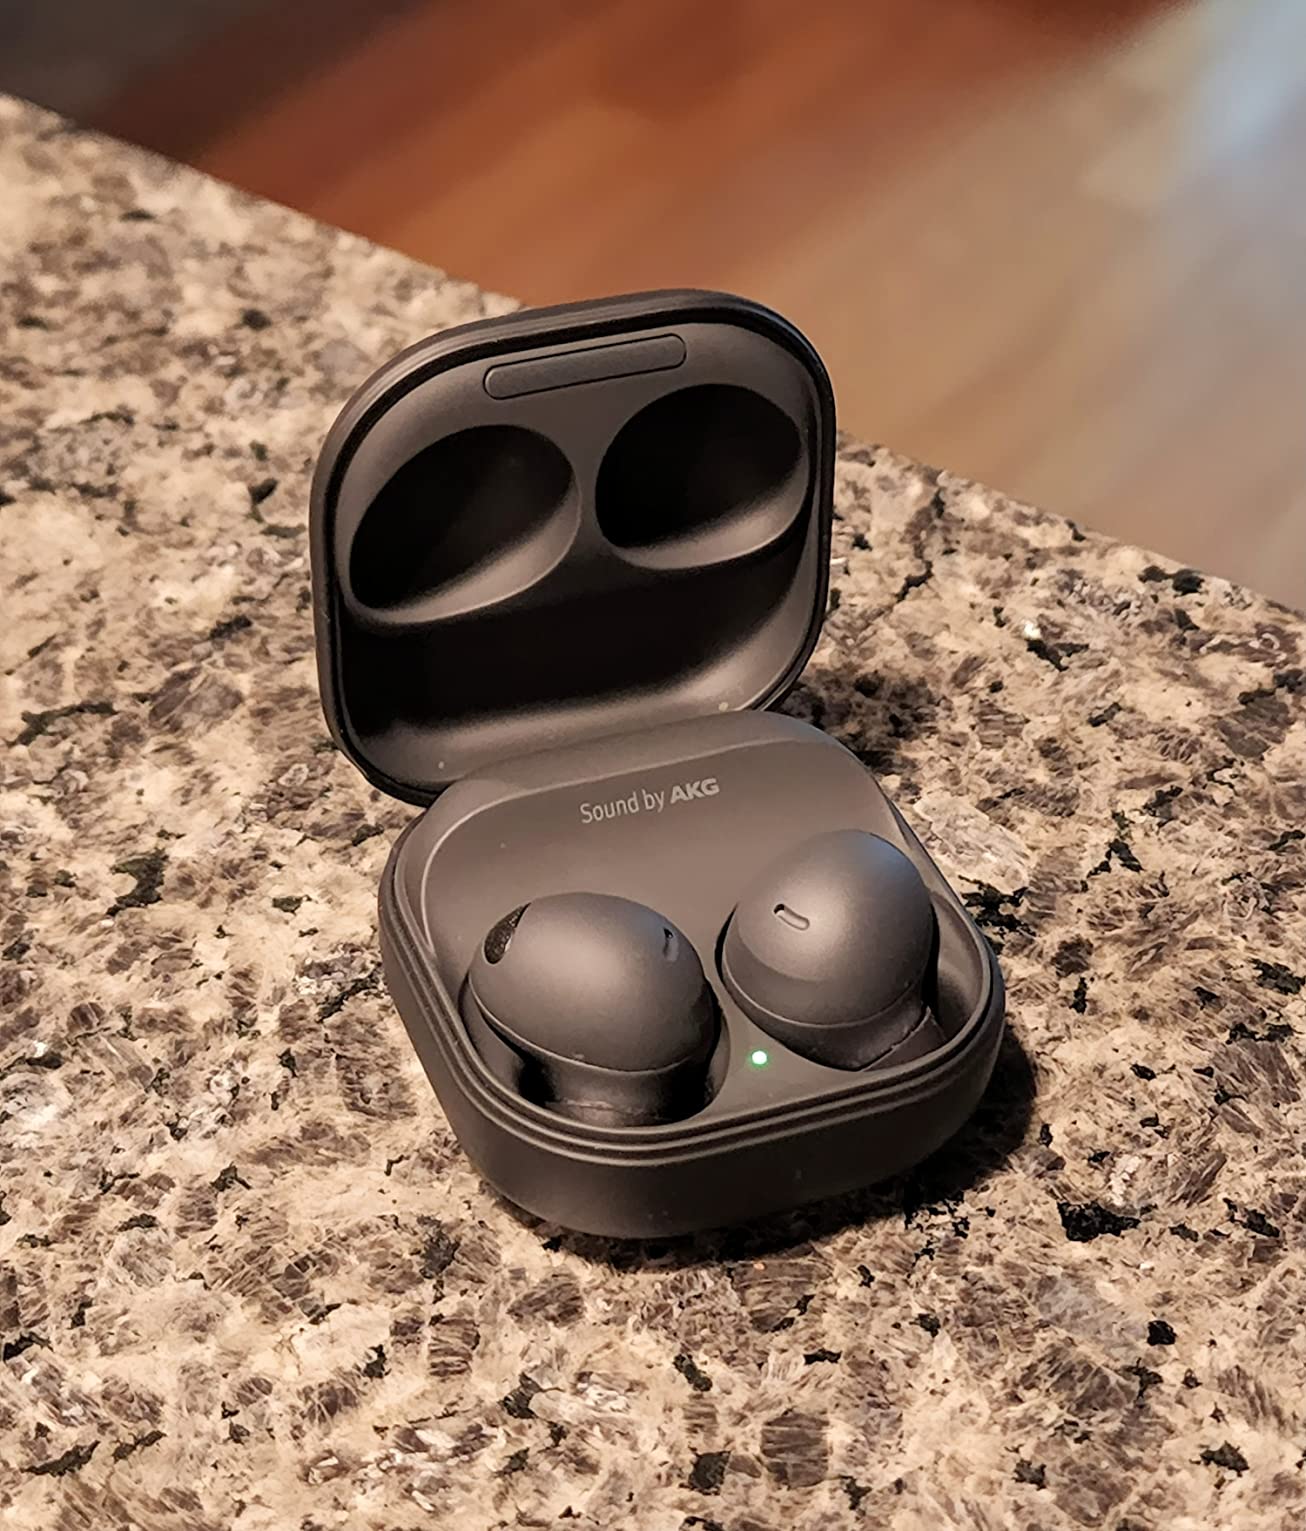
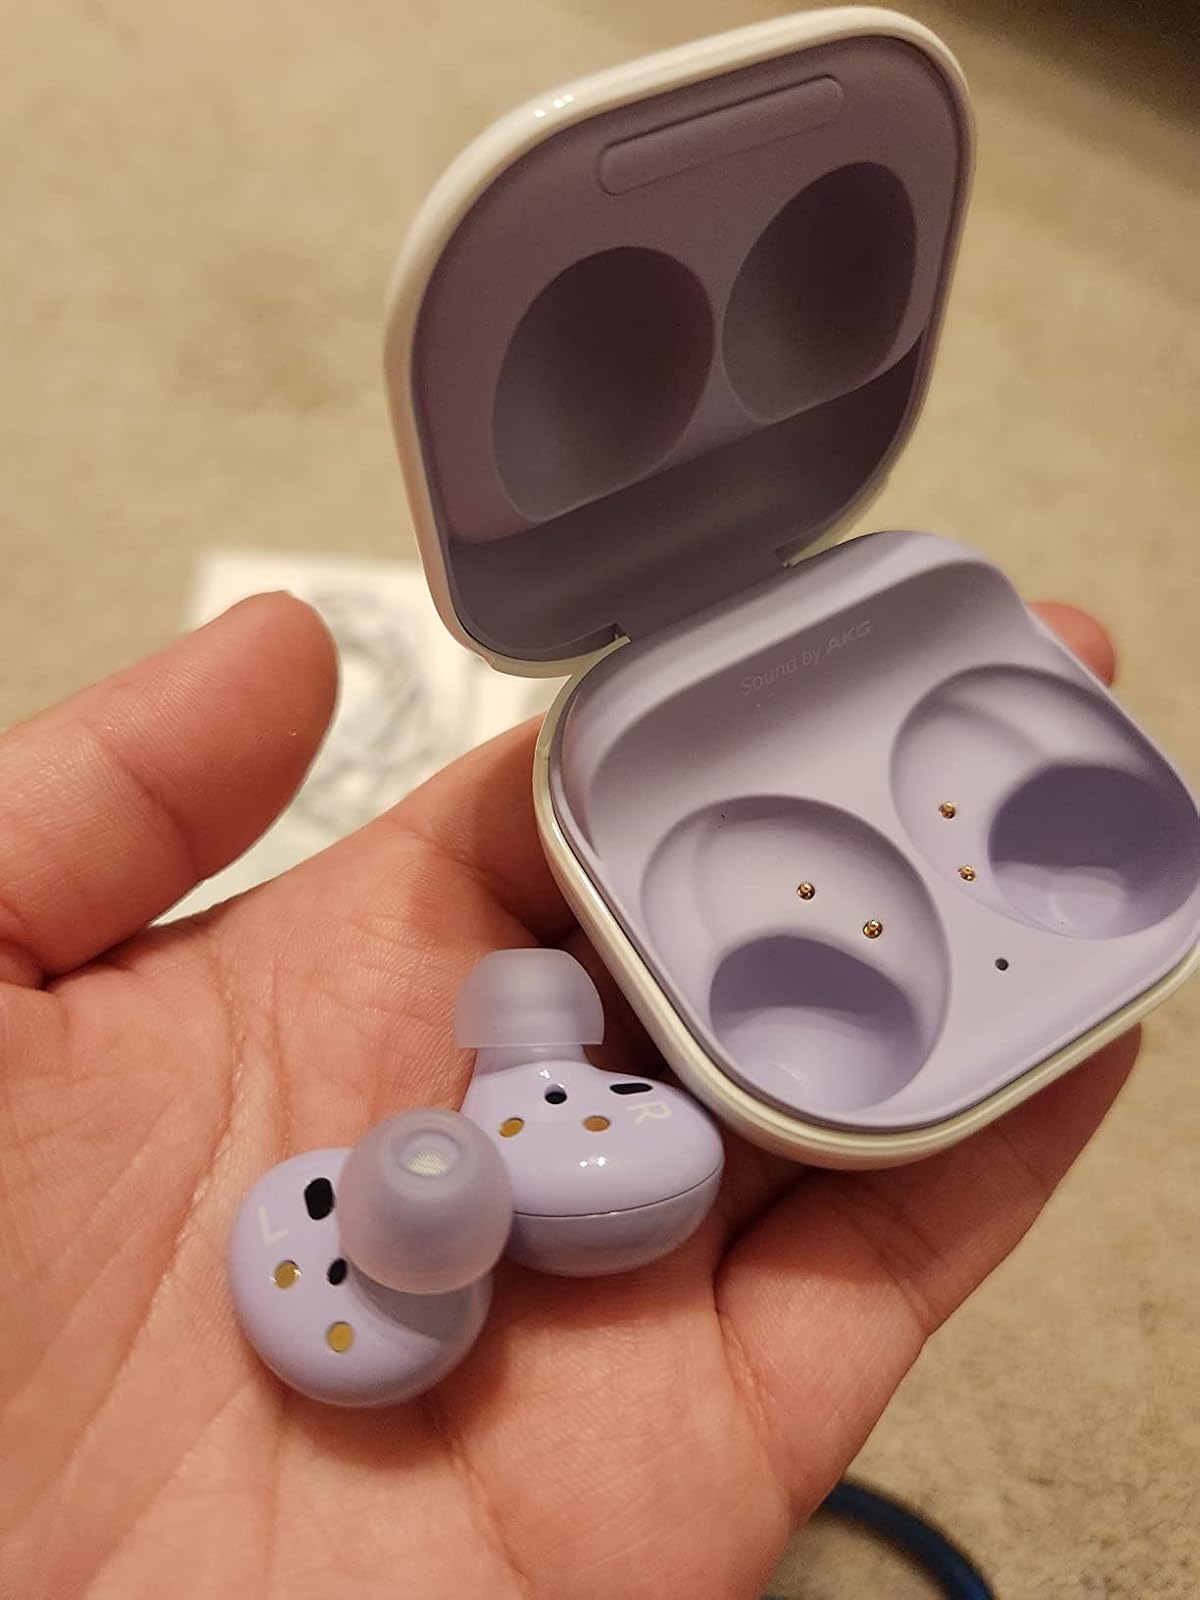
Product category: earbuds
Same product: no